Arsenate

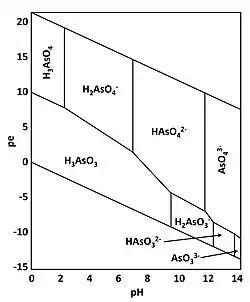
Pourbaix diagram showing the distribution of arsenate and arsenite species in water. Oxygenated waters have a high pe value and arsenate species dominate. In deoxygenated water, with low pe, arsenite species dominate.

Depending on the pH, arsenate can be found as trihydrogen arsenate (that is arsenic acid ), dihydrogen arsenate, hydrogen arsenate, or arsenate. Trihydrogen arsenate is also known as arsenic acid. At a given pH, the distribution of these arsenate species can be determined from their respective acid dissociation constants.